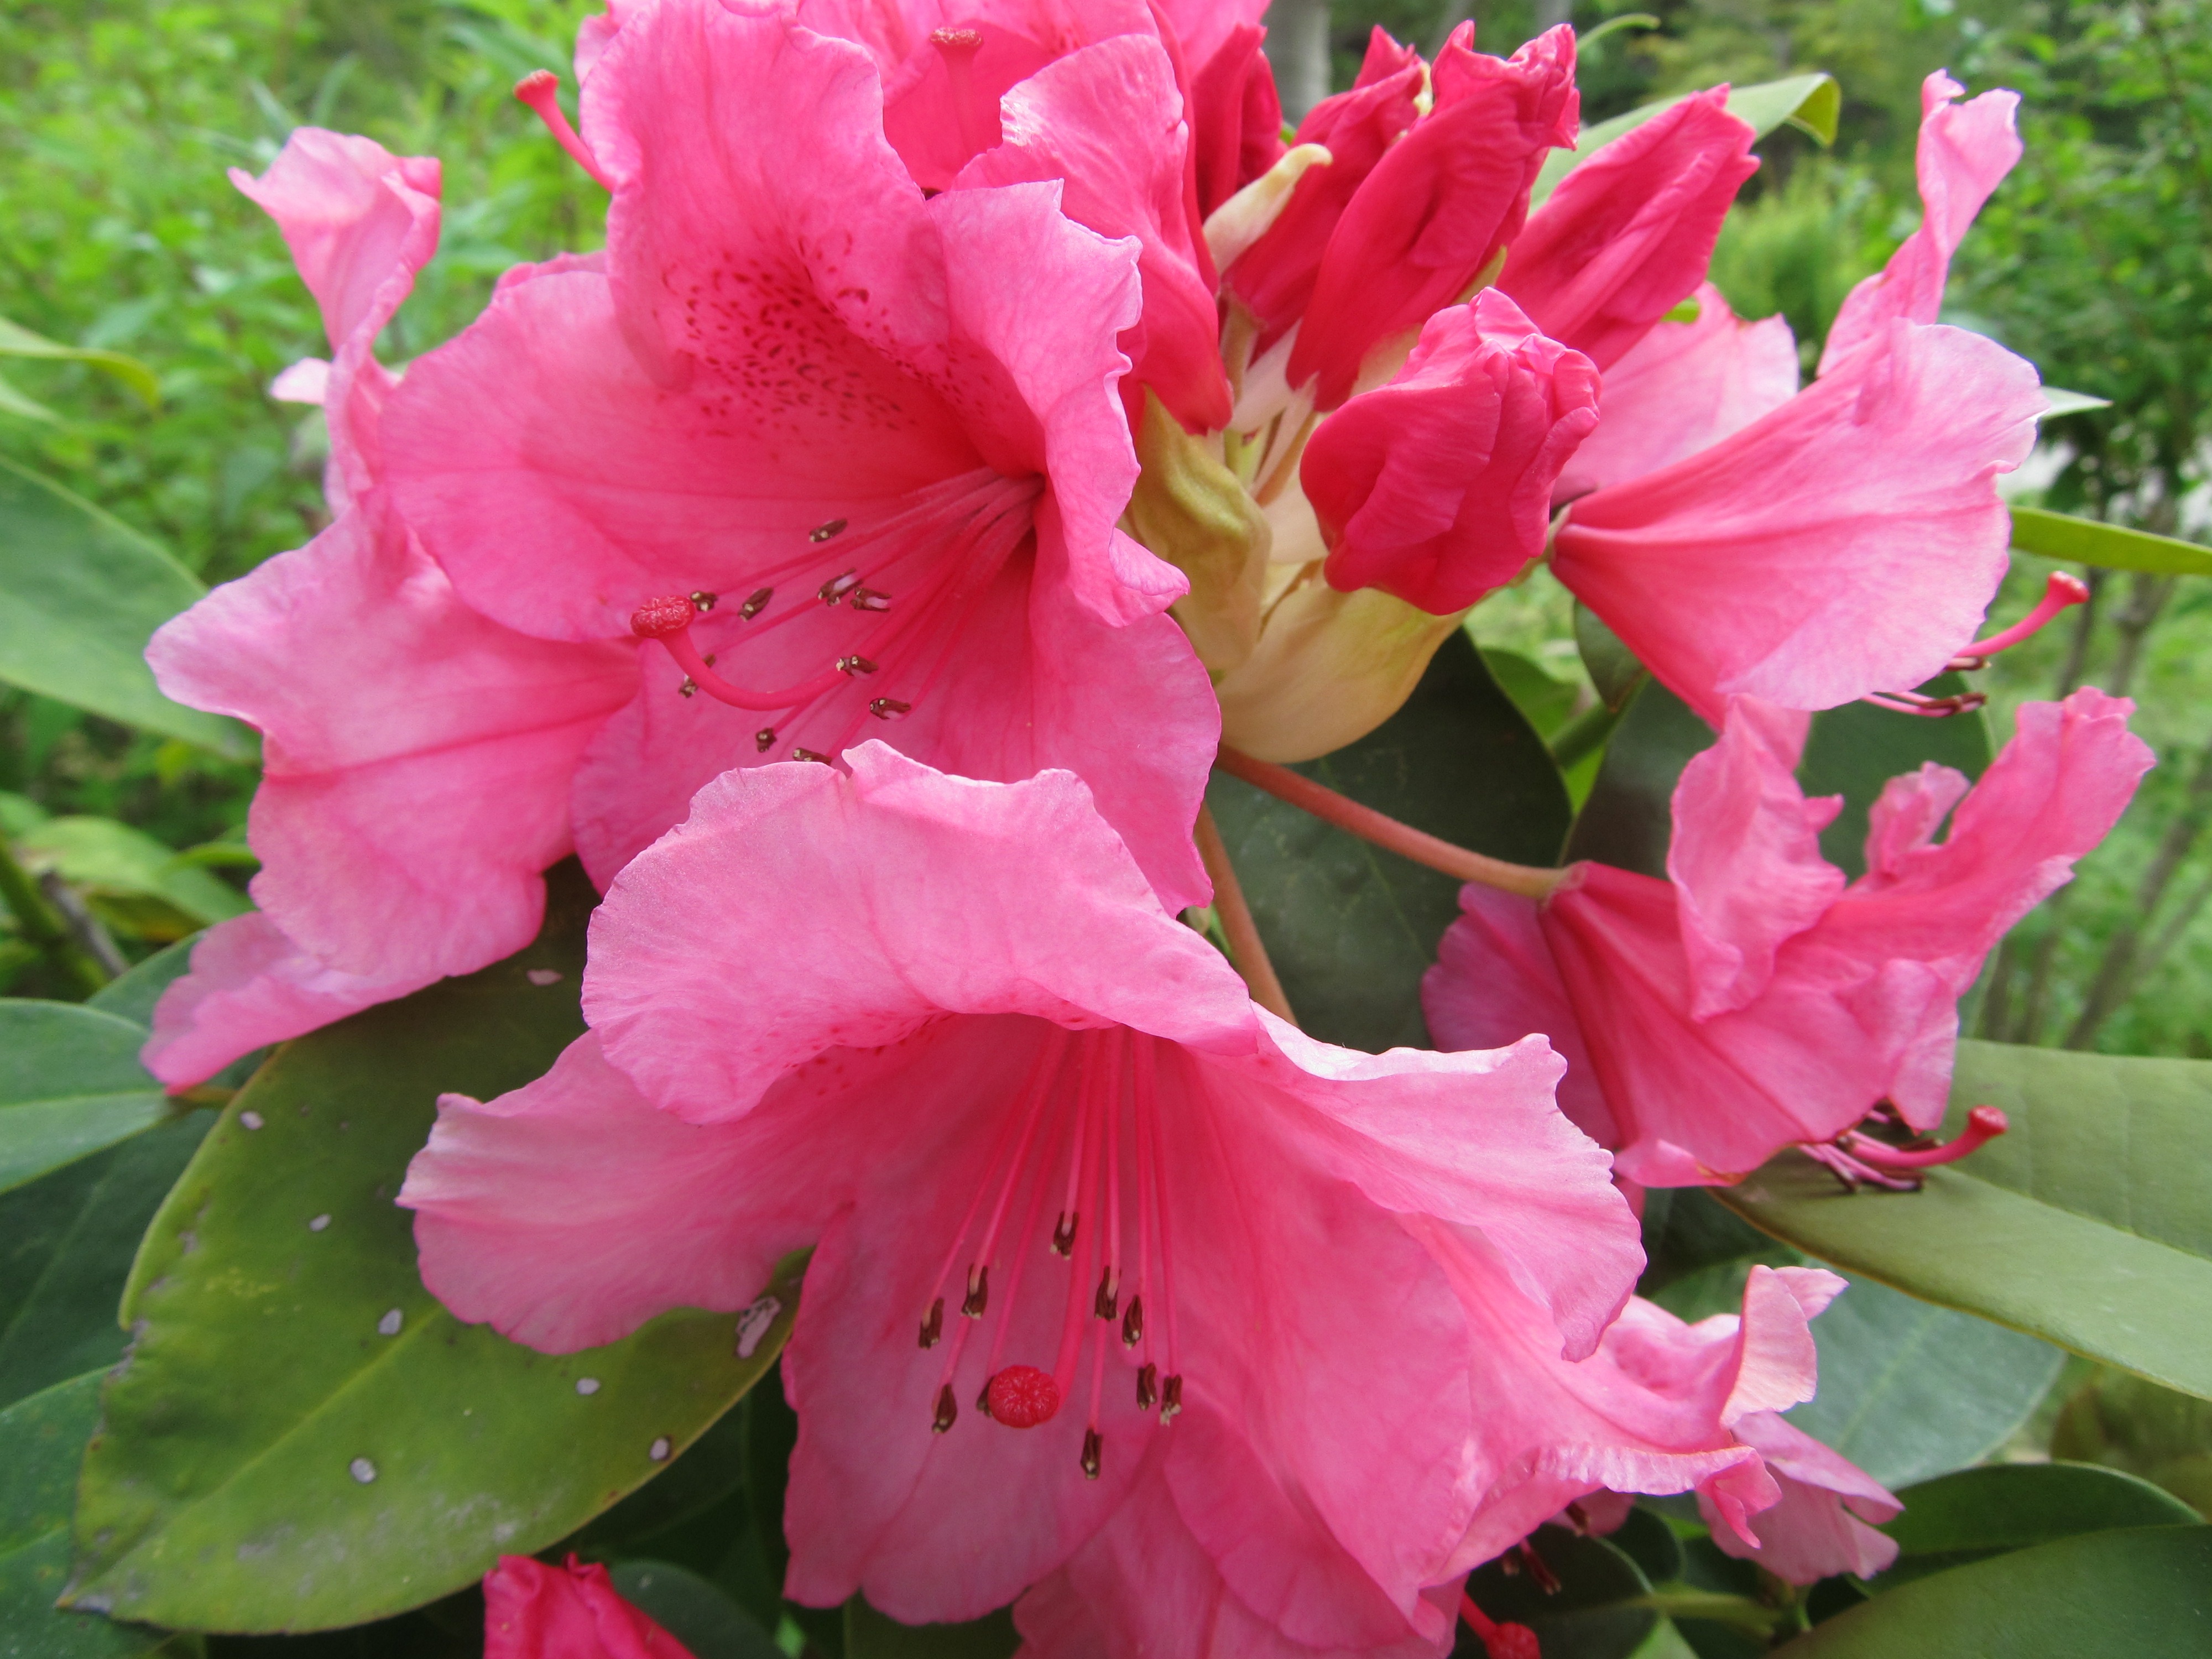
plant, flower, petal, spring, pink, flowers, shrub, rhododendron, azalea, flowering plant, annual plant, woody plant, land plant